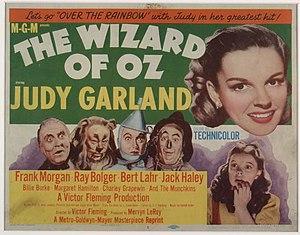
Par date de première sortie en salles